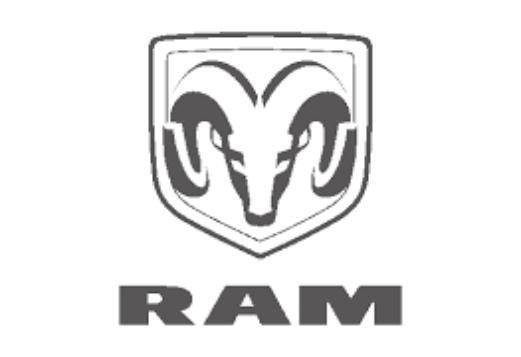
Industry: Transportation